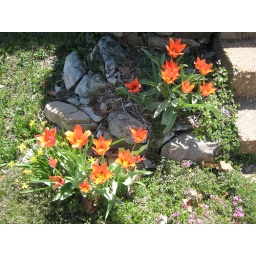
Springtime flowers in the front of the house